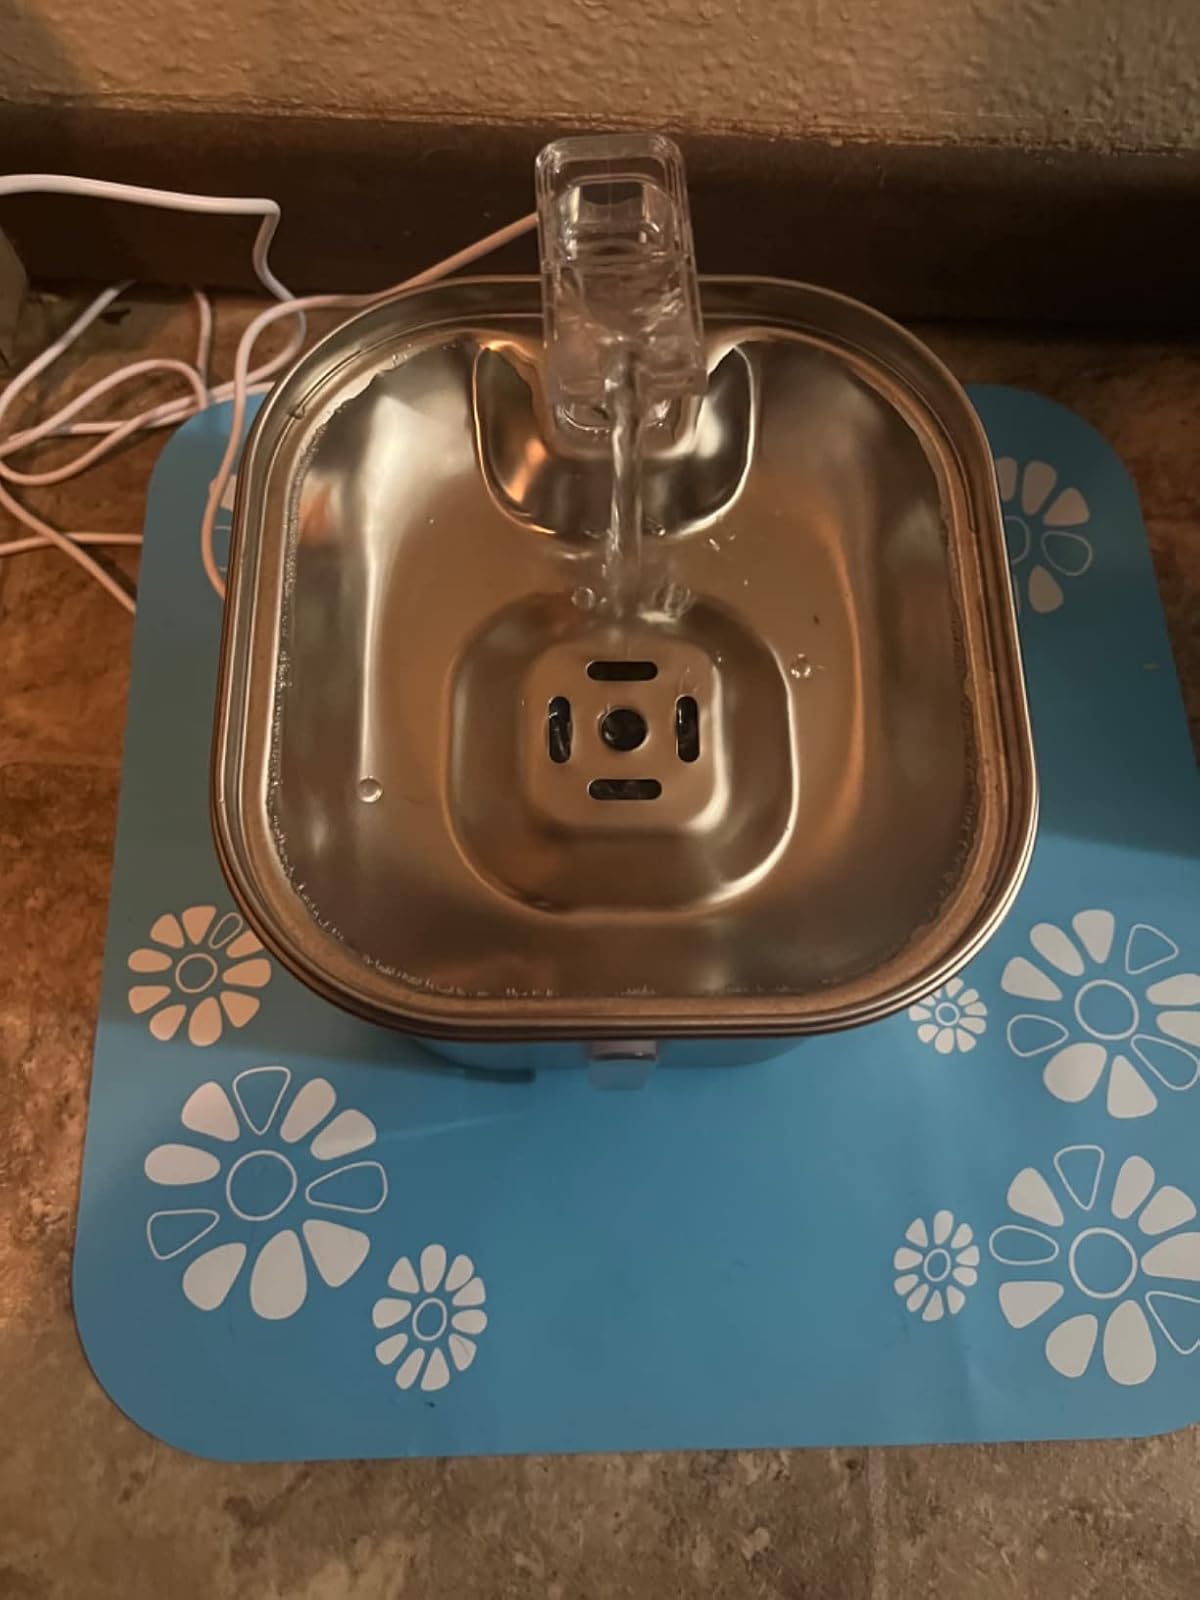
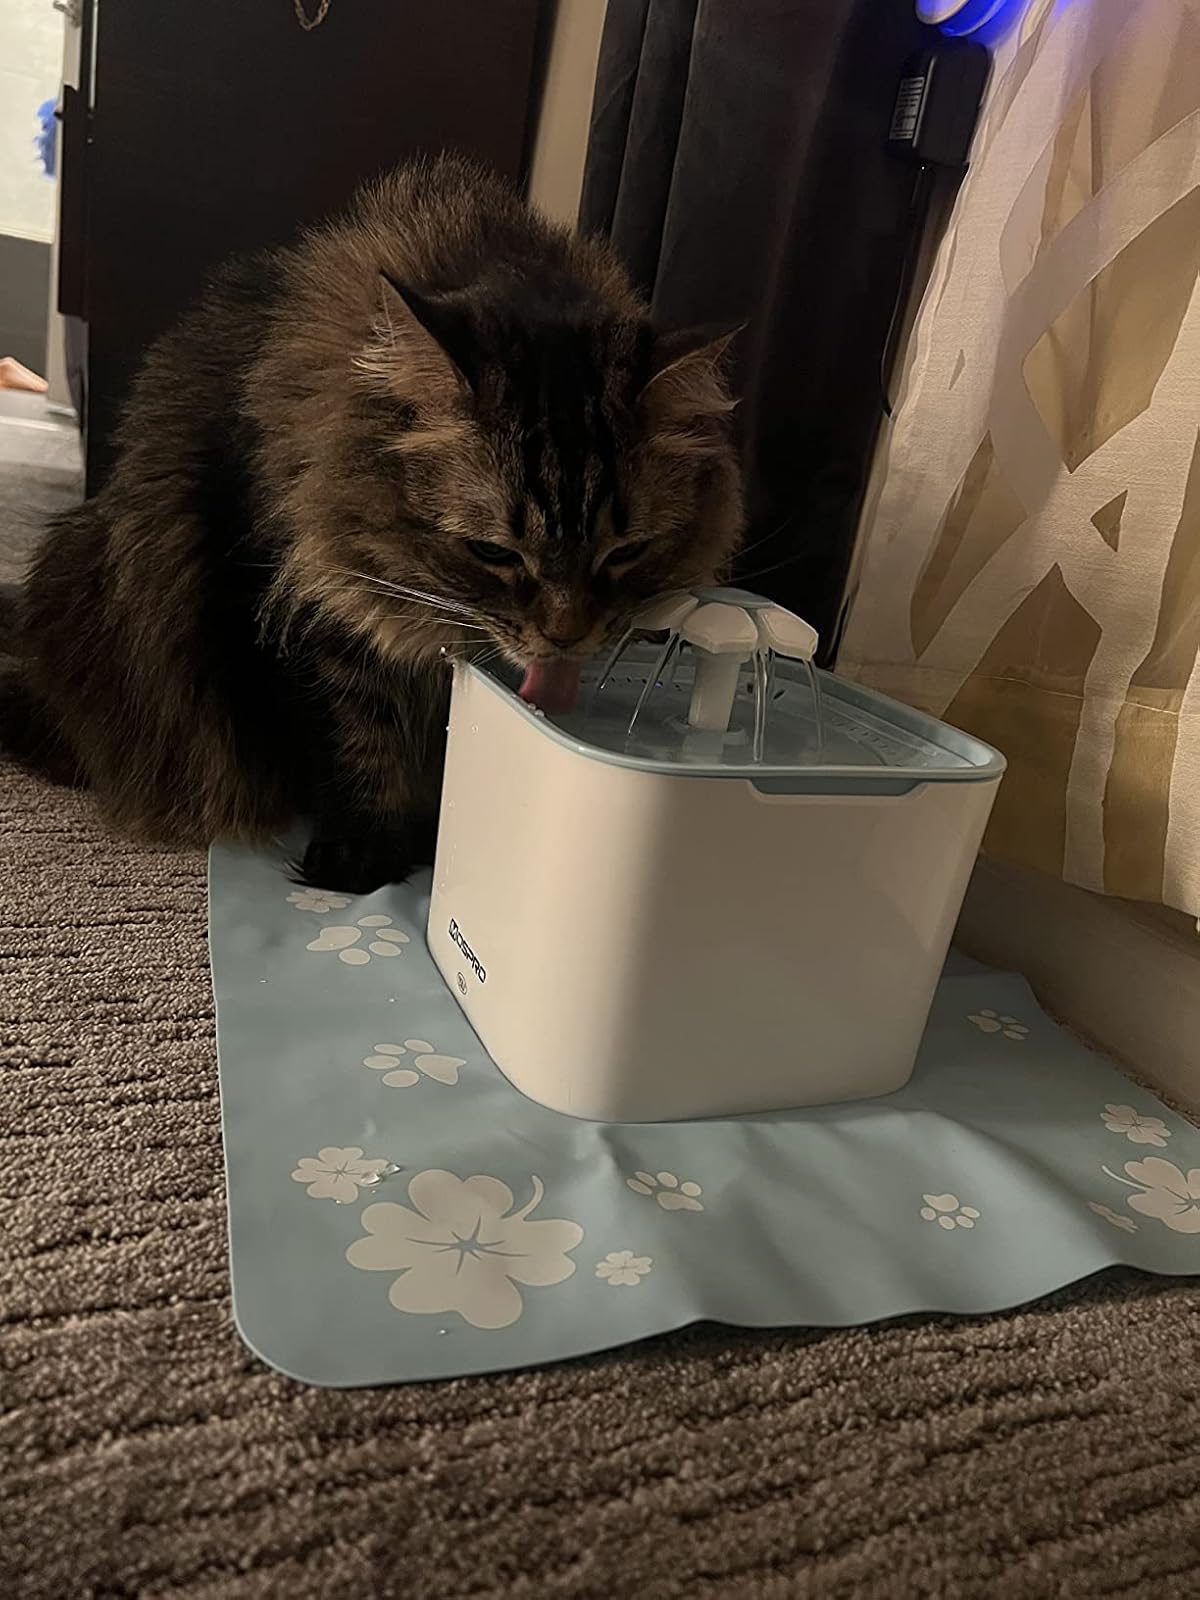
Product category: items_bowl
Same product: no